Mario Luis Fuentes

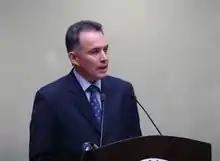
Mario Luis Fuentes Alcalá

Mario Luis Fuentes Alcalá (born 18 January 1956) is a Mexican politician and economist who served as Director-General of the Mexican Social Security Institute in 2000.